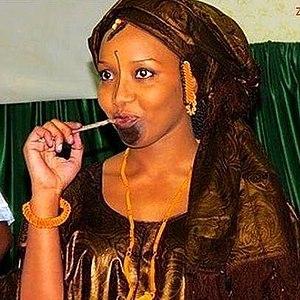
Femme du Sénégal
Les Toucouleurs sont une population de langue peule en Afrique de l'Ouest, vivant principalement dans le nord du Sénégal, en Mauritanie, en Guinée et au Mali.